Fernando Morena

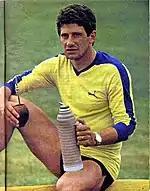
Morena drinking mate in 1982

Fernando Morena started as a professional football player in 1968 with Racing Club de Montevideo, which he left in 1969, signing for the nearby team, River Plate from Montevideo, where he played until 1972. Morena joined Peñarol in 1973. In his first run with the club, he won four Uruguayan Primera championships. He was the top scorer in the Uruguayan soccer league for six consecutive years between 1973 and 1978, and was the top scorer in the Copa Libertadores in 1974 and 1975.